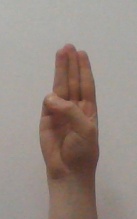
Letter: thaa